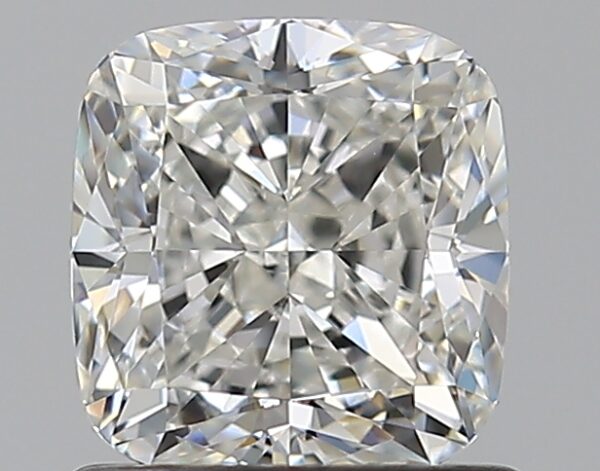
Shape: cushion
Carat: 1
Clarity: VS1
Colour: H
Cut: EX
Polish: EX
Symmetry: EX
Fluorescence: N
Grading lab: GIA
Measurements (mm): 5.6 x 5.34 x 3.71